Basil Hall Chamberlain

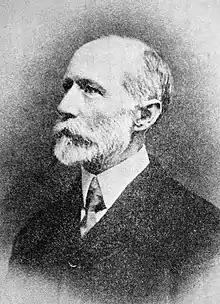
Basil Hall Chamberlain

Basil Hall Chamberlain (18 October 1850 – 15 February 1935) was a British academic and Japanologist. He was a professor of the Japanese language at Tokyo Imperial University and one of the foremost British Japanologists active in Japan during the late 19th century. (Others included Ernest Satow and W. G. Aston.) He also wrote some of the earliest translations of haiku into English. He is perhaps best remembered for his informal and popular one-volume encyclopedia "Things Japanese", which first appeared in 1890 and which he revised several times thereafter. His interests were diverse, and his works include an anthology of poetry in French.